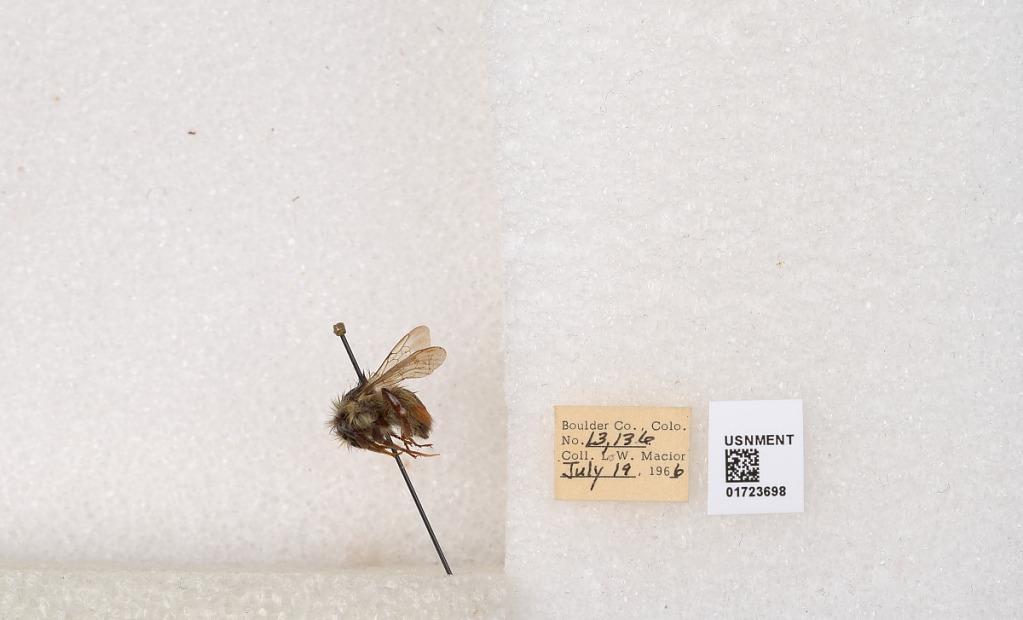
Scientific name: Bombus flavifrons Cresson
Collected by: L. Macior
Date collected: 1966-7-19
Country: United States
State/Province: Colorado
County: Boulder
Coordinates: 40.0925, -105.358